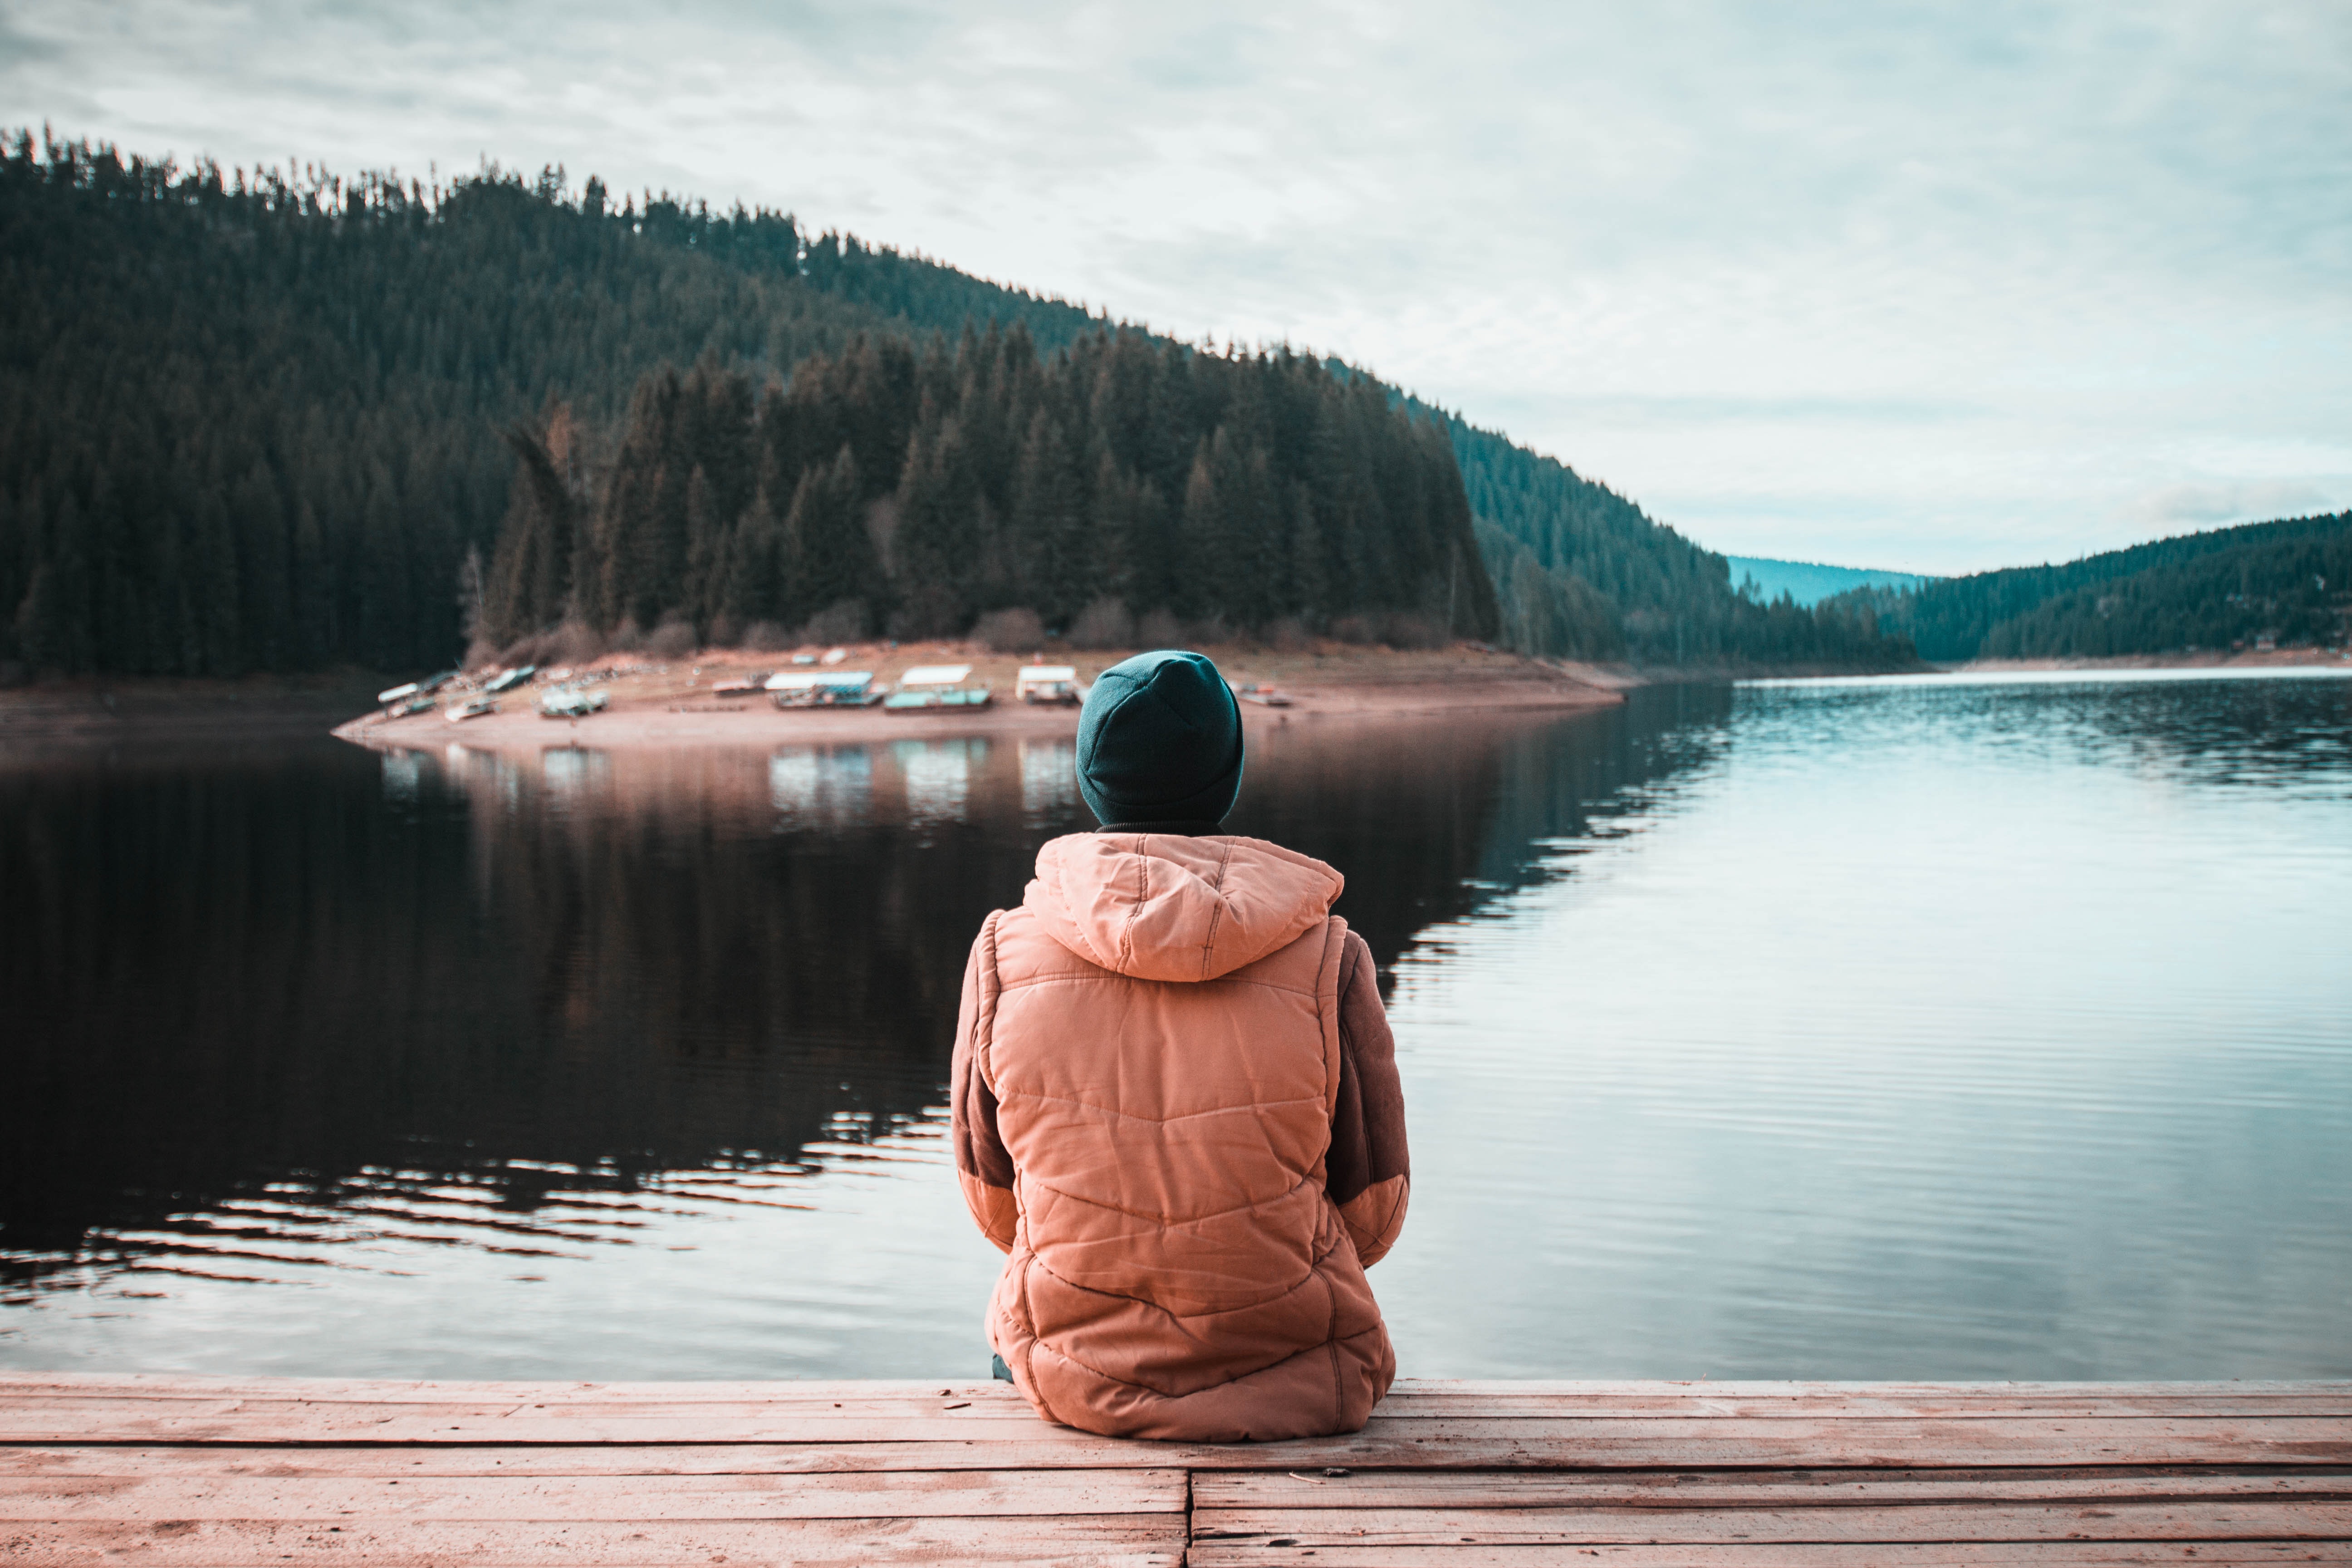
water, sky, lake, reflection, photography, tree, fjord, leisure, vacation, travel, mountain, sitting, tourism